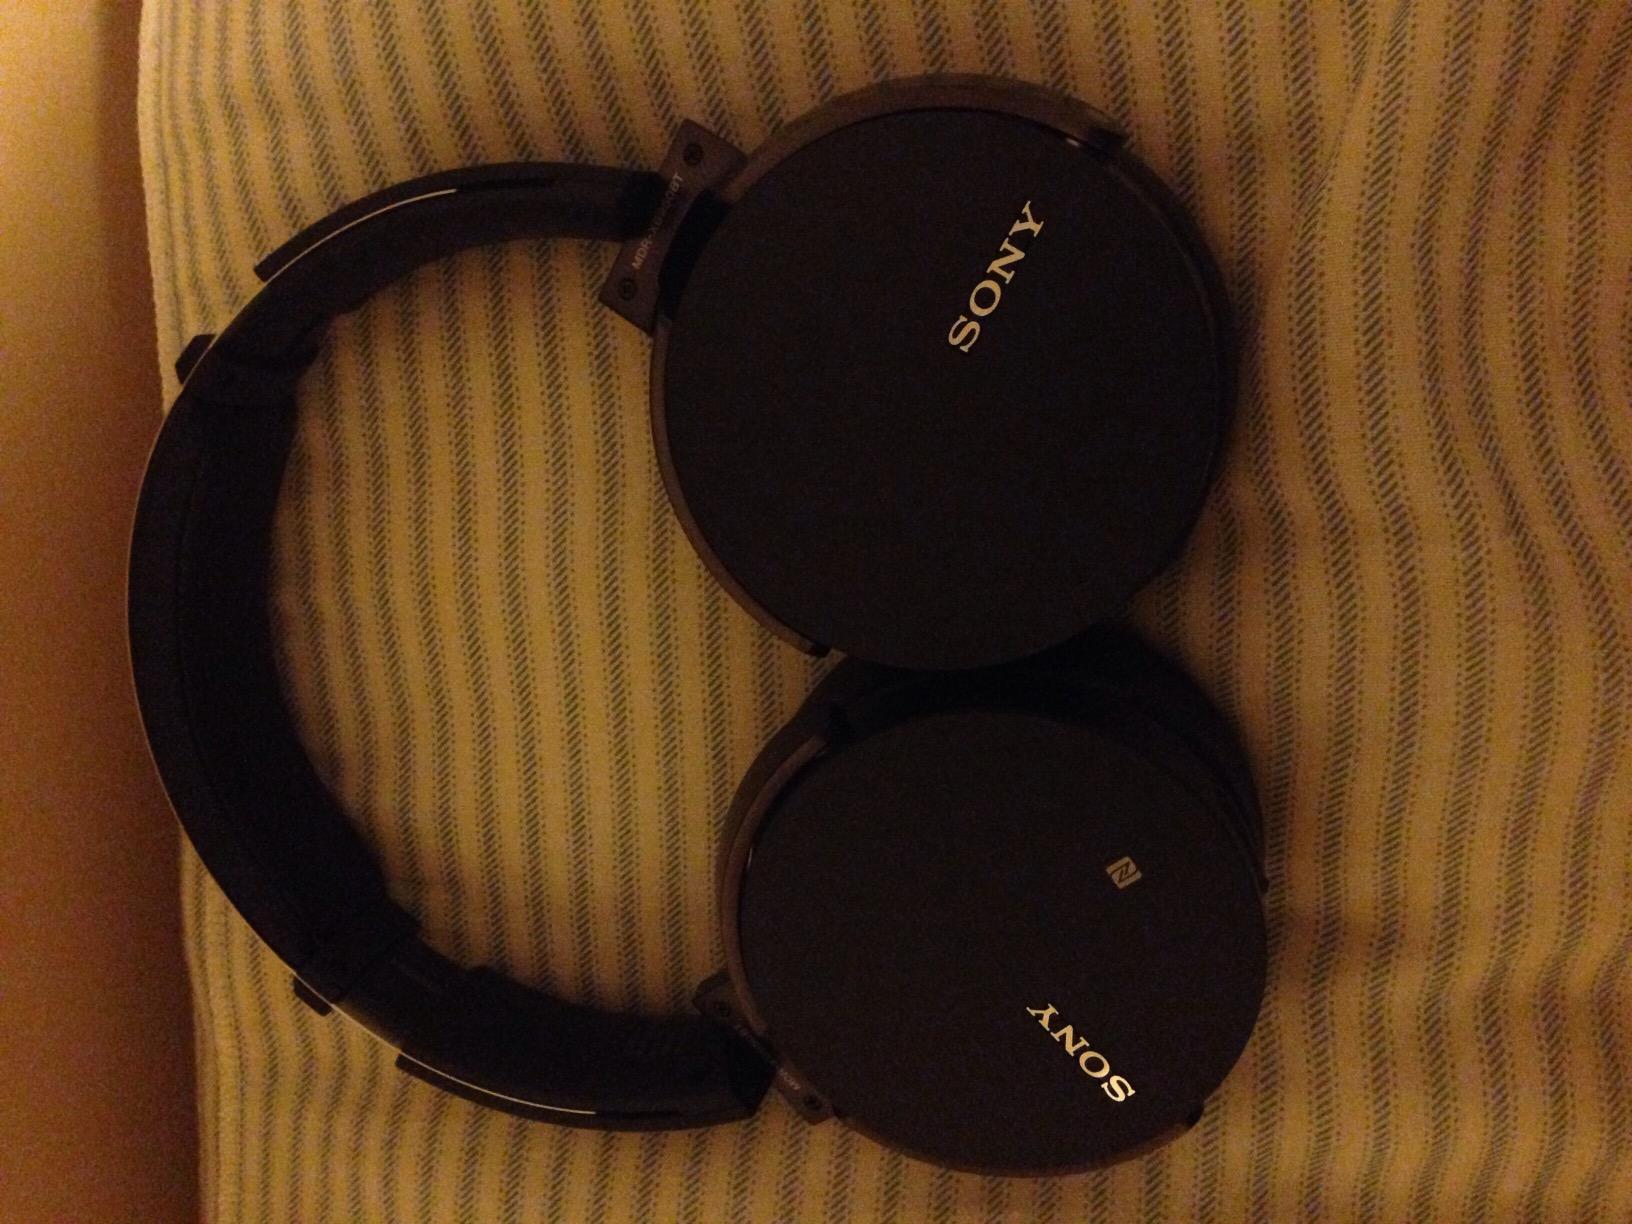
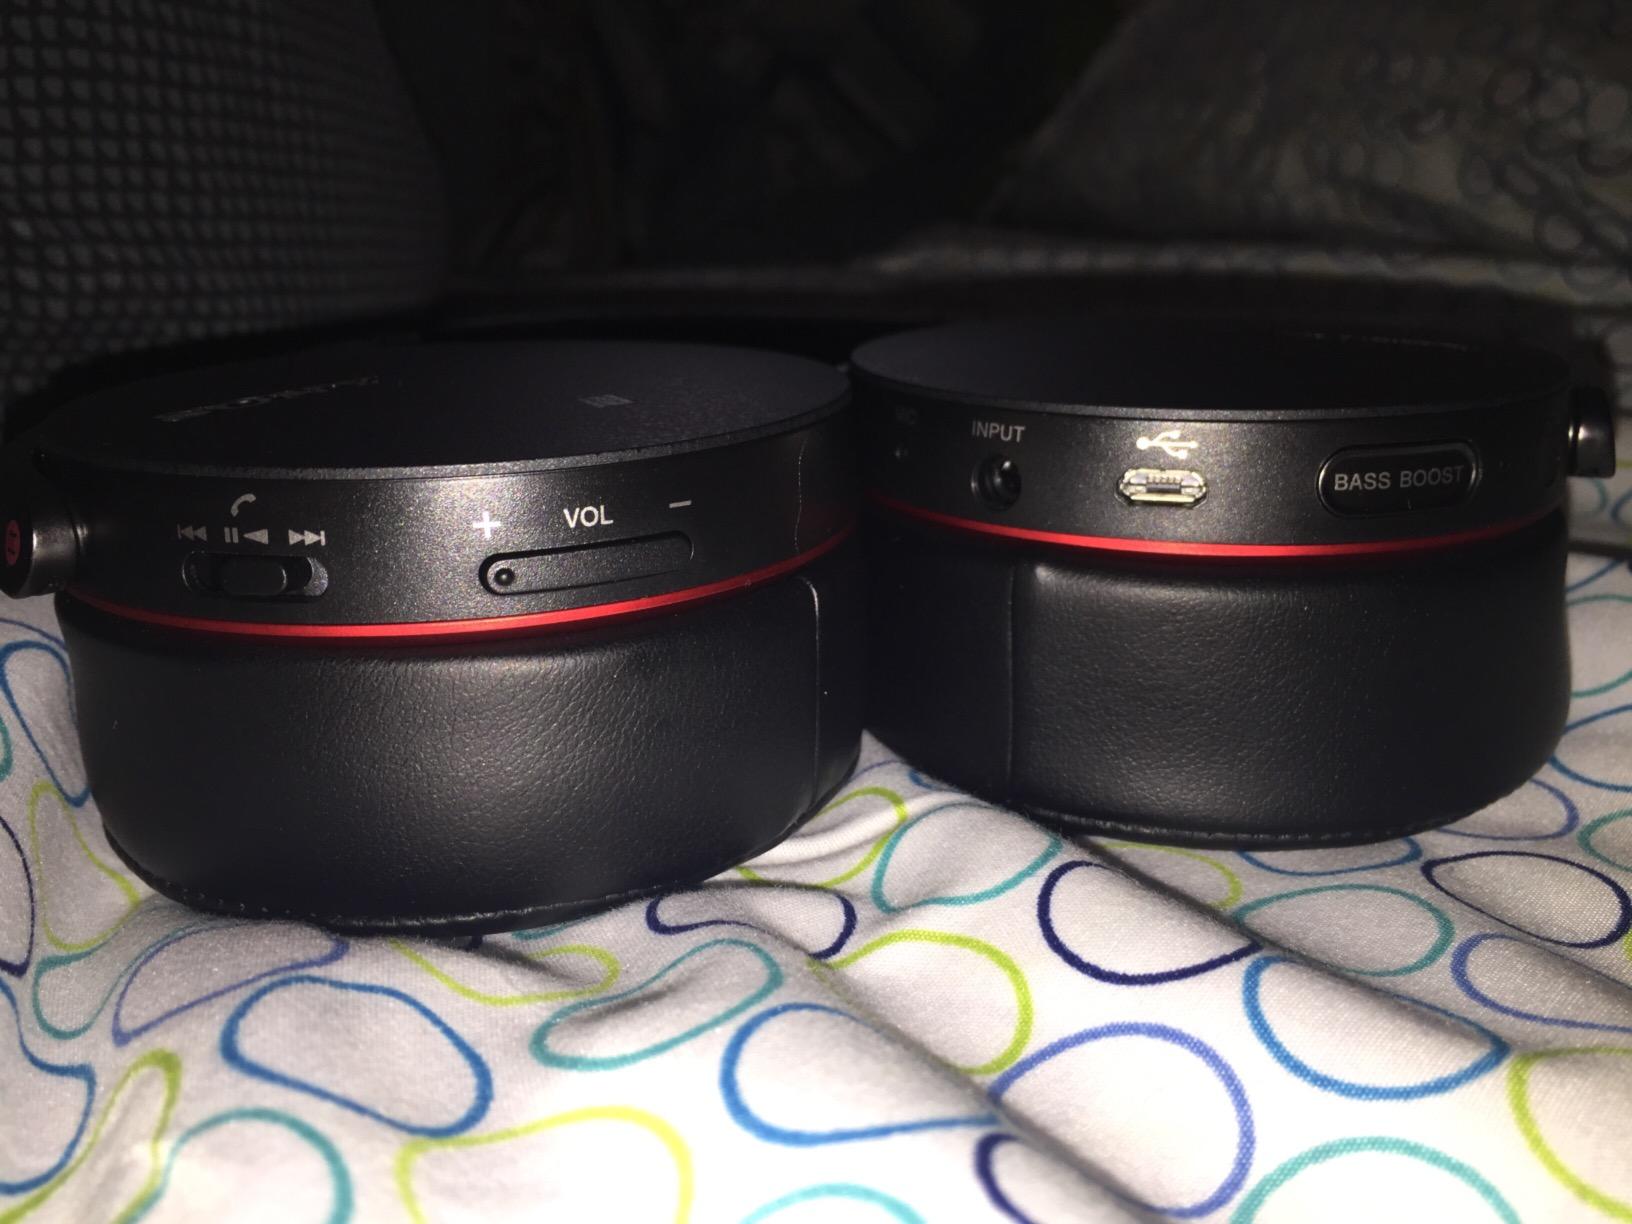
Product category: headphones
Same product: yes